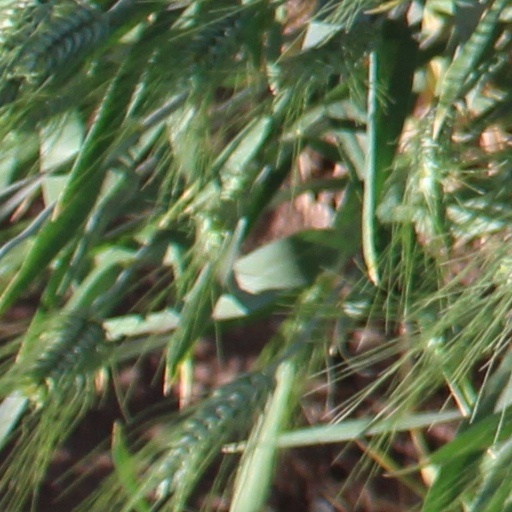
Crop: wheat